Dmitry Begun

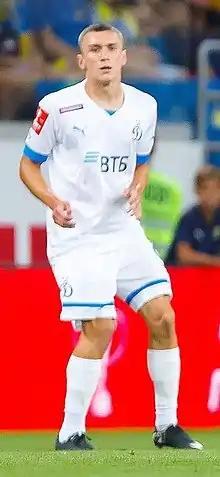
Begun with Dynamo Moscow in 2022

Dmitry Aleksandrovich Begun (born 23 April 2003) is a Russian footballer who plays as a left-back for Baltika Kaliningrad and Baltika-2 Kaliningrad.